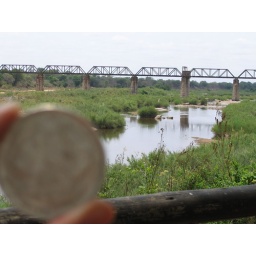
Libby looking at the old train bridge in the Kruger Park. It's no longer used